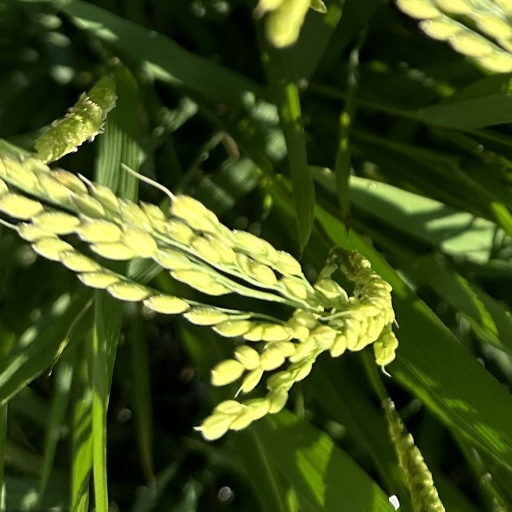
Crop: rice